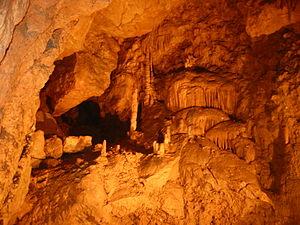
Baranya est un comitat du sud de la Hongrie. Situé dans la région statistique de Transdanubie méridionale, il a pour frontières les comitats de Somogy, Tolna, Bács-Kiskun, ainsi que la Croatie. Il a pour siège Pécs.